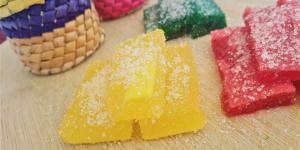
borrachitos dulces